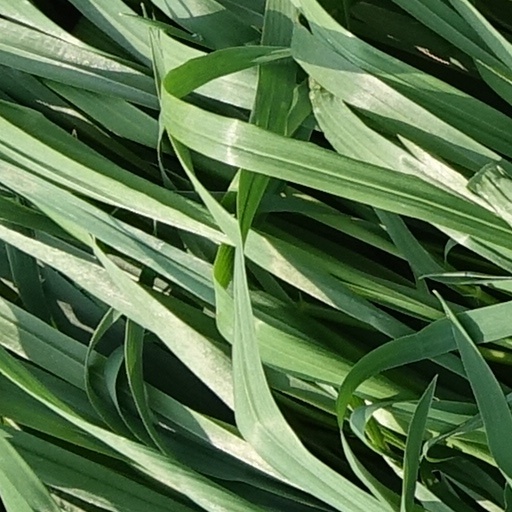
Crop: wheat